21st Chess Olympiad

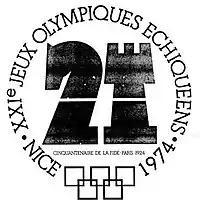
Official logo of the Olympiad.

The 21st Chess Olympiad, organized by FIDE and comprising an open team tournament, as well as several other events designed to promote the game of chess, took place between June 6 and June 30, 1974, in Nice, France.